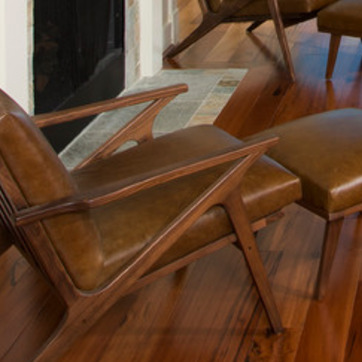
Material: leather